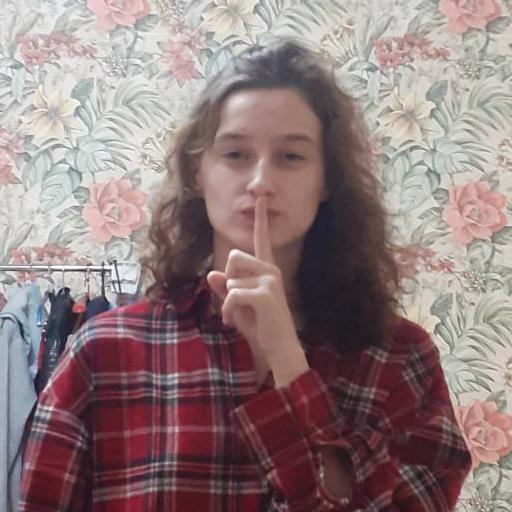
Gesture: mute